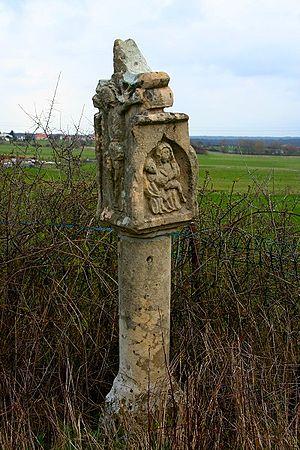
Bildstock près d'Oeutrange (Moselle - France)
La Moselle germanophone désigne la partie du département français de la Moselle où sont parlés l'ensemble des dialectes germaniques du francique lorrain et du bas-alémanique. Elle constitue une aire culturelle d'influence germanique et est délimitée du reste du département par la frontière linguistique mosellane.
Œutrange est une ancienne commune française du département de la Moselle, elle est rattachée à celle de Thionville depuis 1970.
Le nom de Bildstock désigne en Allemagne occidentale, en Autriche, en Moselle germanophone et en Alsace une sculpture religieuse située aussi bien en bordure de chemin qu'en façade d'édifices. C'est une sorte d'oratoire, le plus souvent composé d'un socle supportant un fût coiffé d'un édicule cubique comportant quatre niches dans lesquelles sont sculptés des saints avec leurs attributs, le tout parfois surmonté d'une croix. Le Bildstock peut aussi avoir la forme d'une petite chapelle cubique surmontée d'un toit.